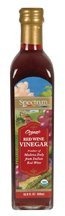
Item Name: Spectrum Naturals Vinegar Red Wine Org12
Value: 1.0
Unit: Count

Price: 9.37